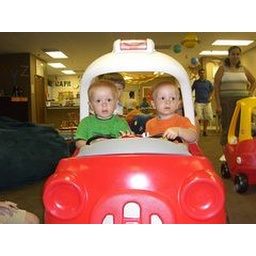
boys in car